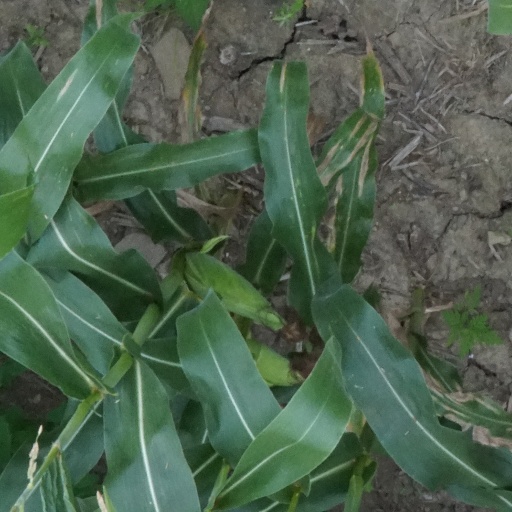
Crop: maize; corn